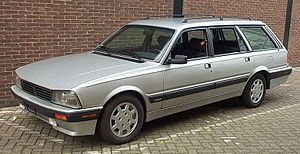
Peugeot 505
Peugeot 505 Familiale, 1991
Peugeot 505 var en baghjulstrukket øvre mellemklassebil bygget af Peugeot mellem 1979 og 1992. Modellen afløste Peugeot 504, som dog blev bygget sideløbende med 505 frem til 1983.